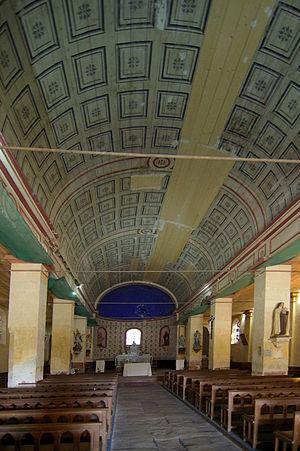
Église Saint-Guy de Damvix (Inscrit) This building is indexed in the Base Mérimée, a database of architectural heritage maintained by the French Ministry of Culture,
Damvix est une commune française située dans le département de la Vendée en région Pays de la Loire.